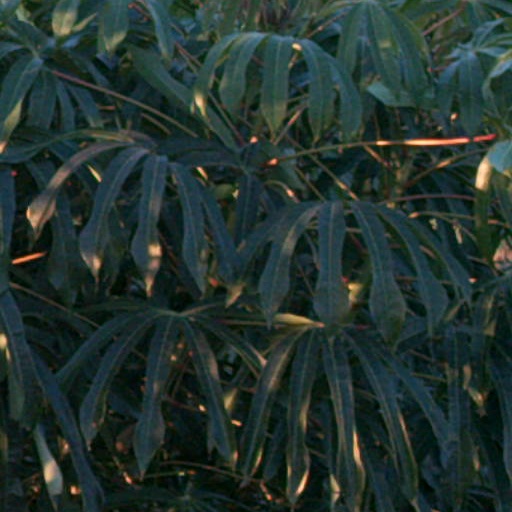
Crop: cassava